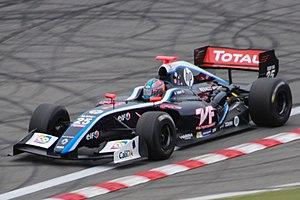
Óscar Andrés Tunjo, né le 5 janvier 1996 à Cali, est un pilote automobile colombien.